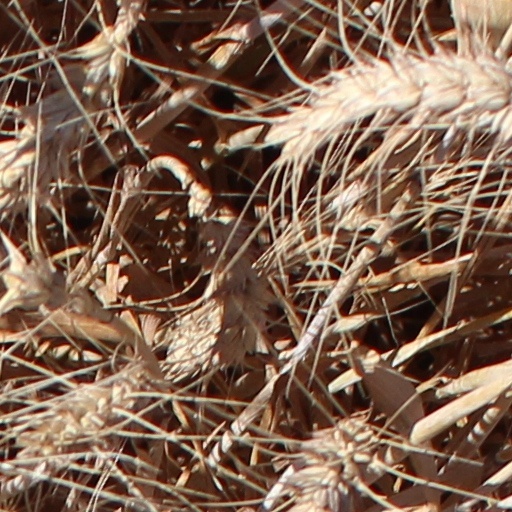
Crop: wheat